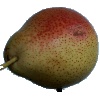
Label: Pear Forelle 1